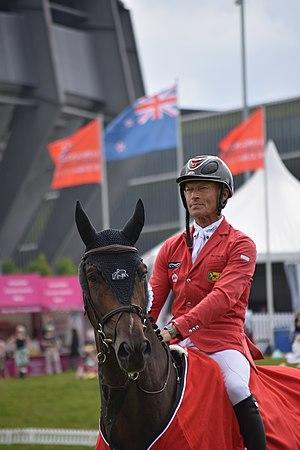
Balou Rubin R est un cheval hongre de robe baie, issu du stud-book Oldenbourg, monté en saut d'obstacles par le cavalier suisse Pius Schwizer. Ce fils de Balou du Rouet issu d'une mère par Couleur Rubin a accédé au plus haut niveau des compétitions de CSO en 2016.